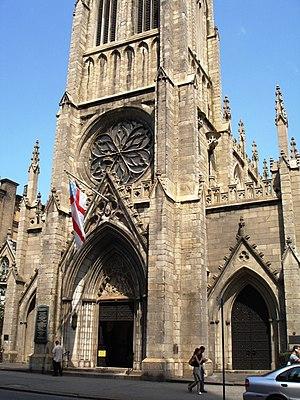
Les National Historic Landmarks de New York sont les sites historiques d'intérêt national de la ville de New York aux États-Unis.